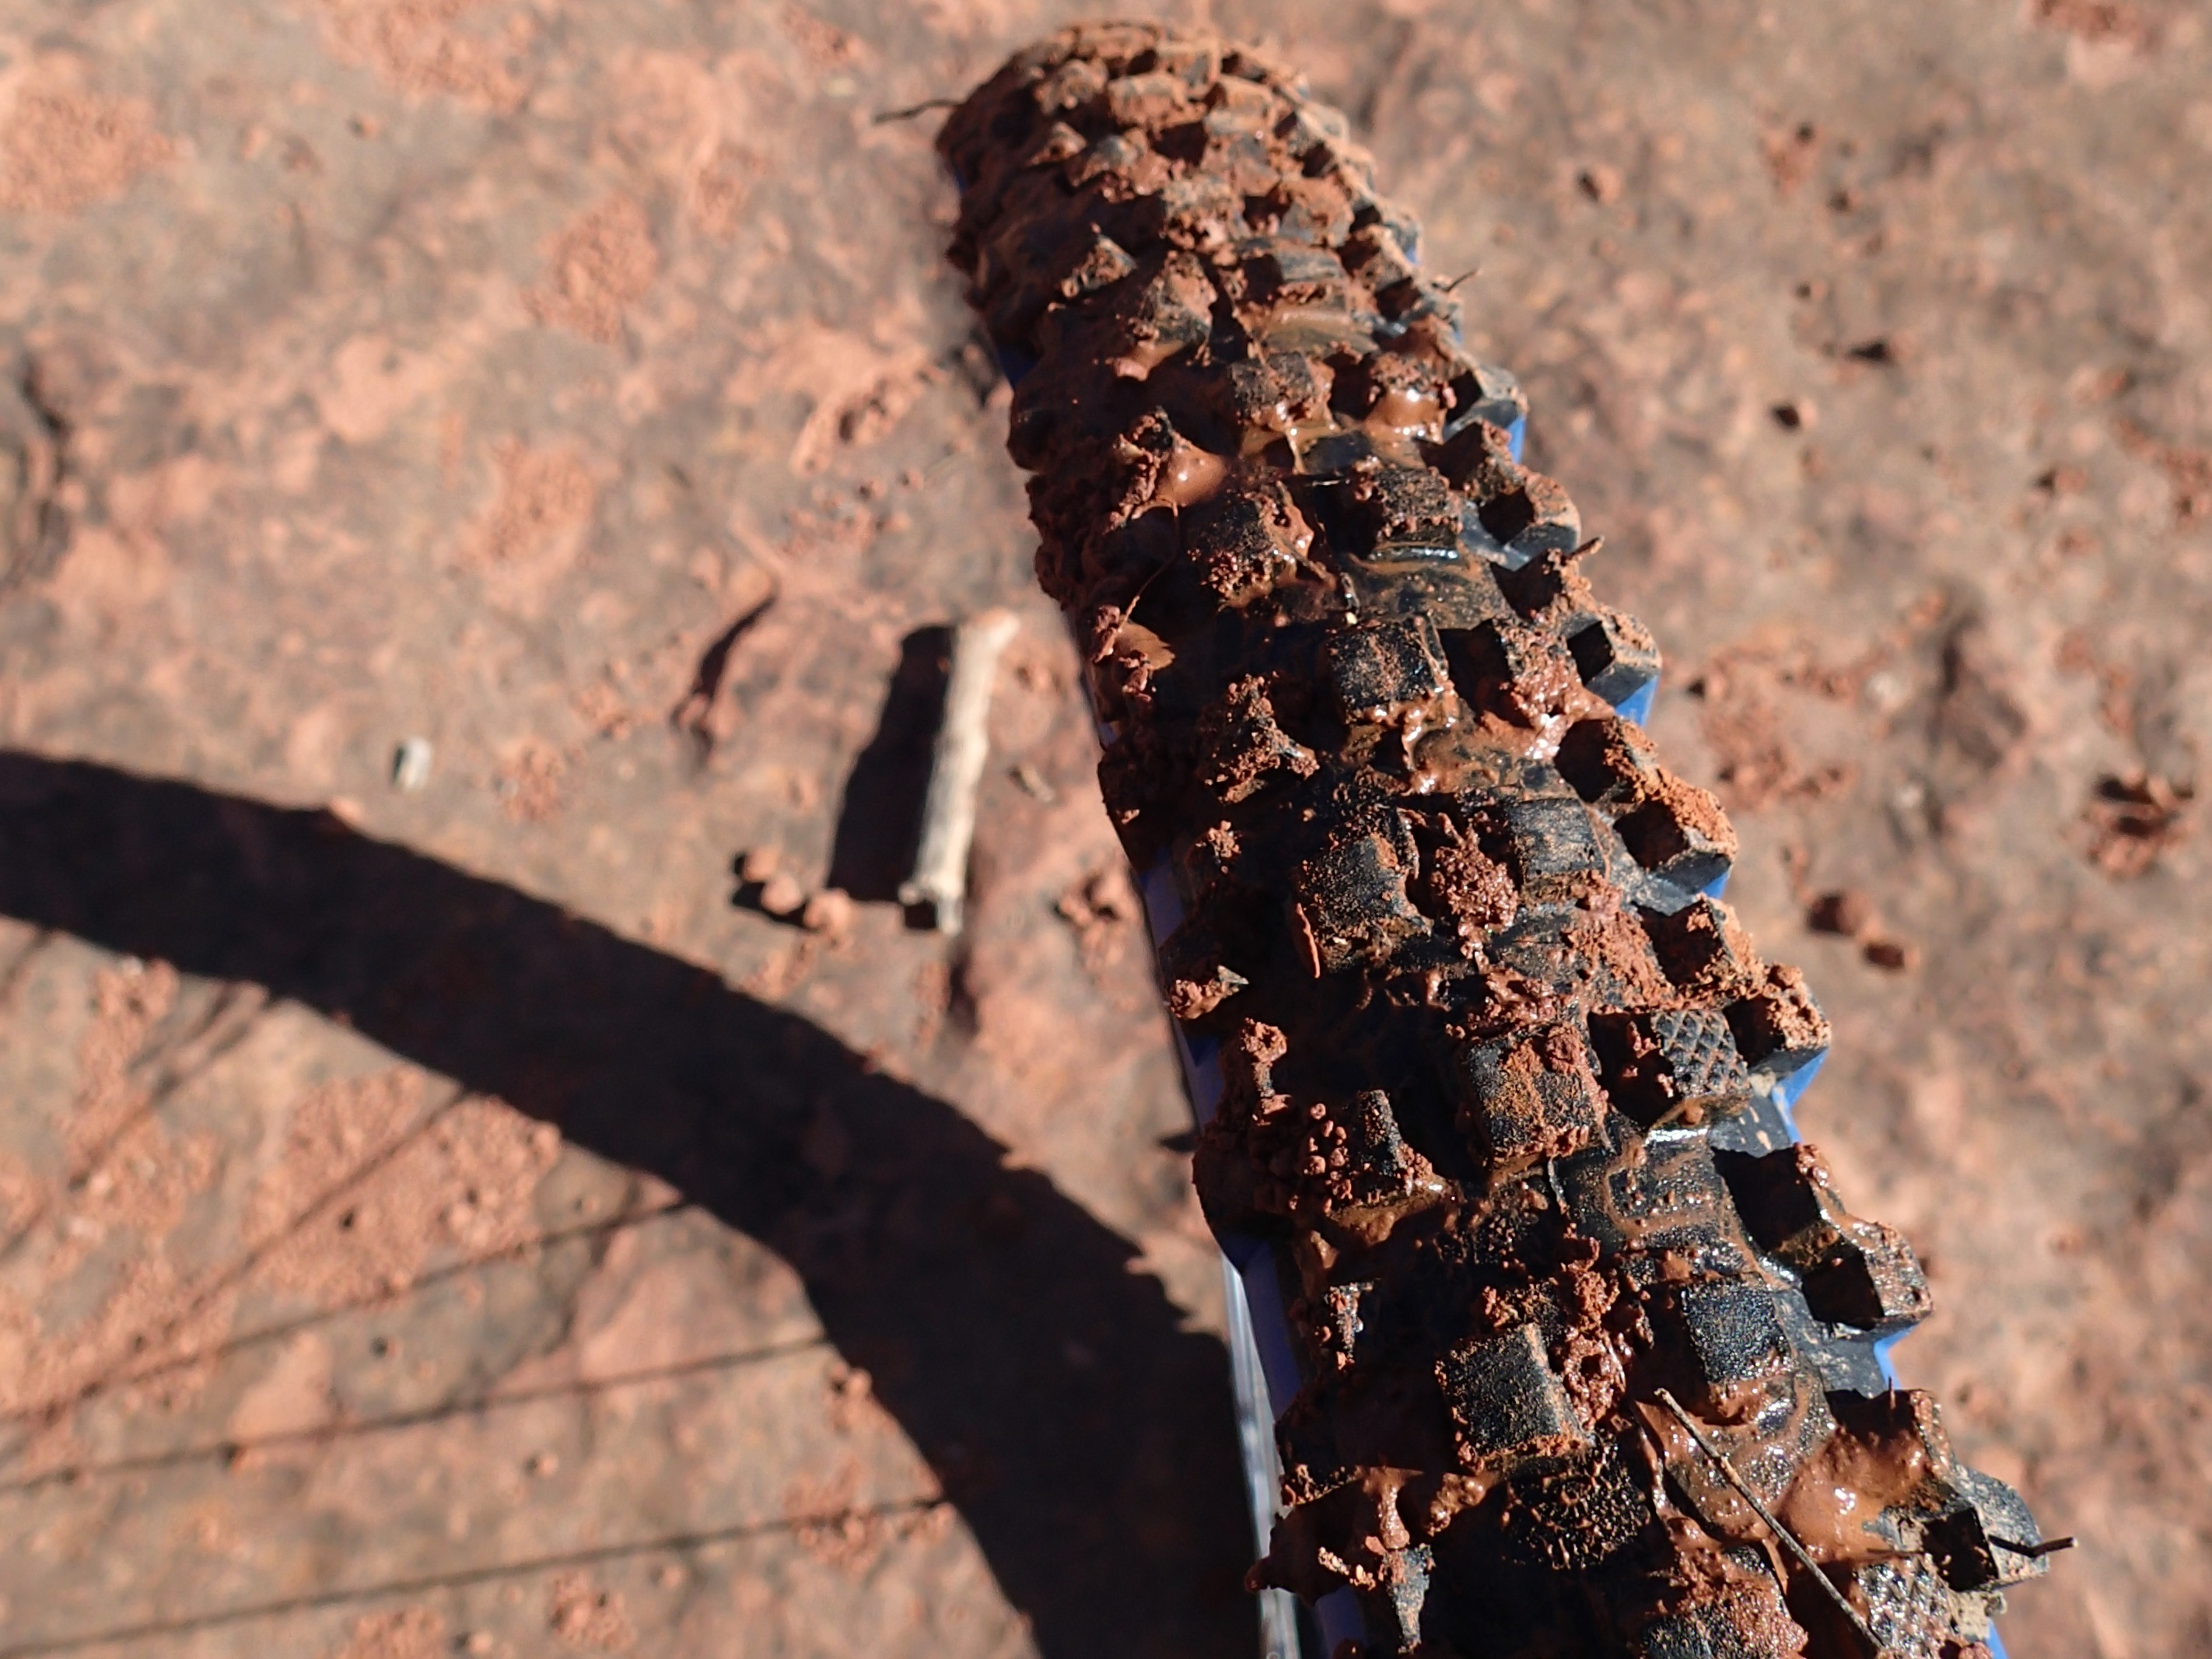
tree, nature, branch, plant, leaf, trunk, insect, soil, fauna, close up, bicycling, macro photography, plant stem, woody plant